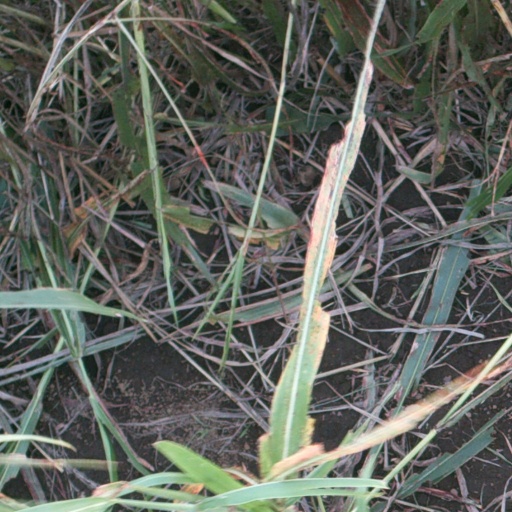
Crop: sorghum